Colonia Roma

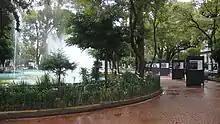
Fountains and cultural exhibition at Plaza Luis Cabrera

The neighborhood contains small public squares at Plaza Luis Cabrera, Plaza Río de Janeiro, Plaza Villa de Madrid (more commonly known as "Cibeles" as it contains the Fuente de Cibeles fountain, a replica of the one in Madrid), and tiny Plaza Juan Rulfo. Two full-size parks are Jardín Pushkin and Jardín Ramón López Velarde, while there are pocket parks at Jardín Edith Sánchez Ramírez and at the corner of Querétaro and Tonalá streets. Avenida Alvaro Obregon has a pedestrian median ("camellón") lined with gardens and fountains with characters from Roman and Greek mythology.